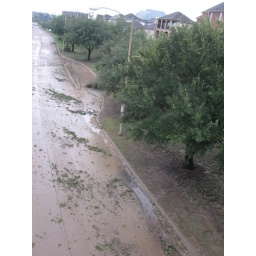
This was taken on Saturday. The water was actually up over this road the next day.